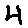
Label: 4